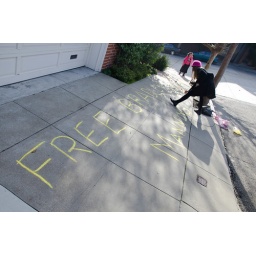
Free Bradley Manning chalked on sidewalk by Code Pink outside Nancy Pelosi's house